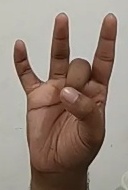
ASL sign: 8